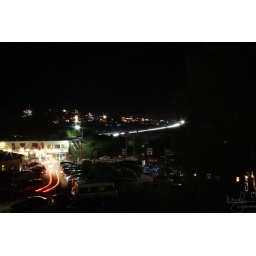
View from our balcony over Adenau bridge